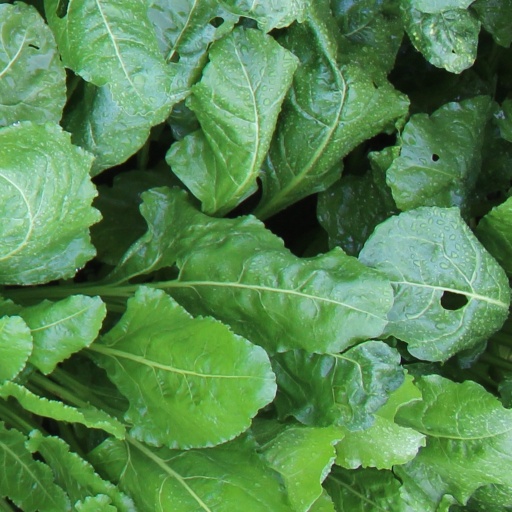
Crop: sugar beet